American Arena League

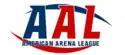
Original logo (2017–2021)

During the two league's first seasons, the Can-Am's founder Tim Viens announced on April 14, 2017, that for the 2018 season the APF and Can-Am leagues would officially merge and create the American Arena League, which the APF would later confirm. The championship between the two leagues was never played or referenced by either league again.